South 24 Parganas

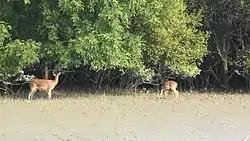
Flora and Fauna of the Sundarbans

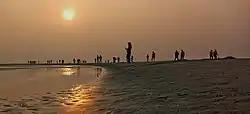
Bakkhali Sea Beach

In 1984, South 24 Parganas district became home to Sundarbans National Park, which has an area of . It shares the park with North 24 Parganas district and is also home to four wildlife sanctuaries: Haliday Island, Lothian Island, Narendrapur, and Sajnekhali.